Components of jet engines

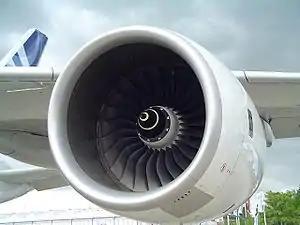
Thin rounded intake lip

Supersonic intakes exploit shock waves to decelerate the airflow to a subsonic condition at compressor entry.